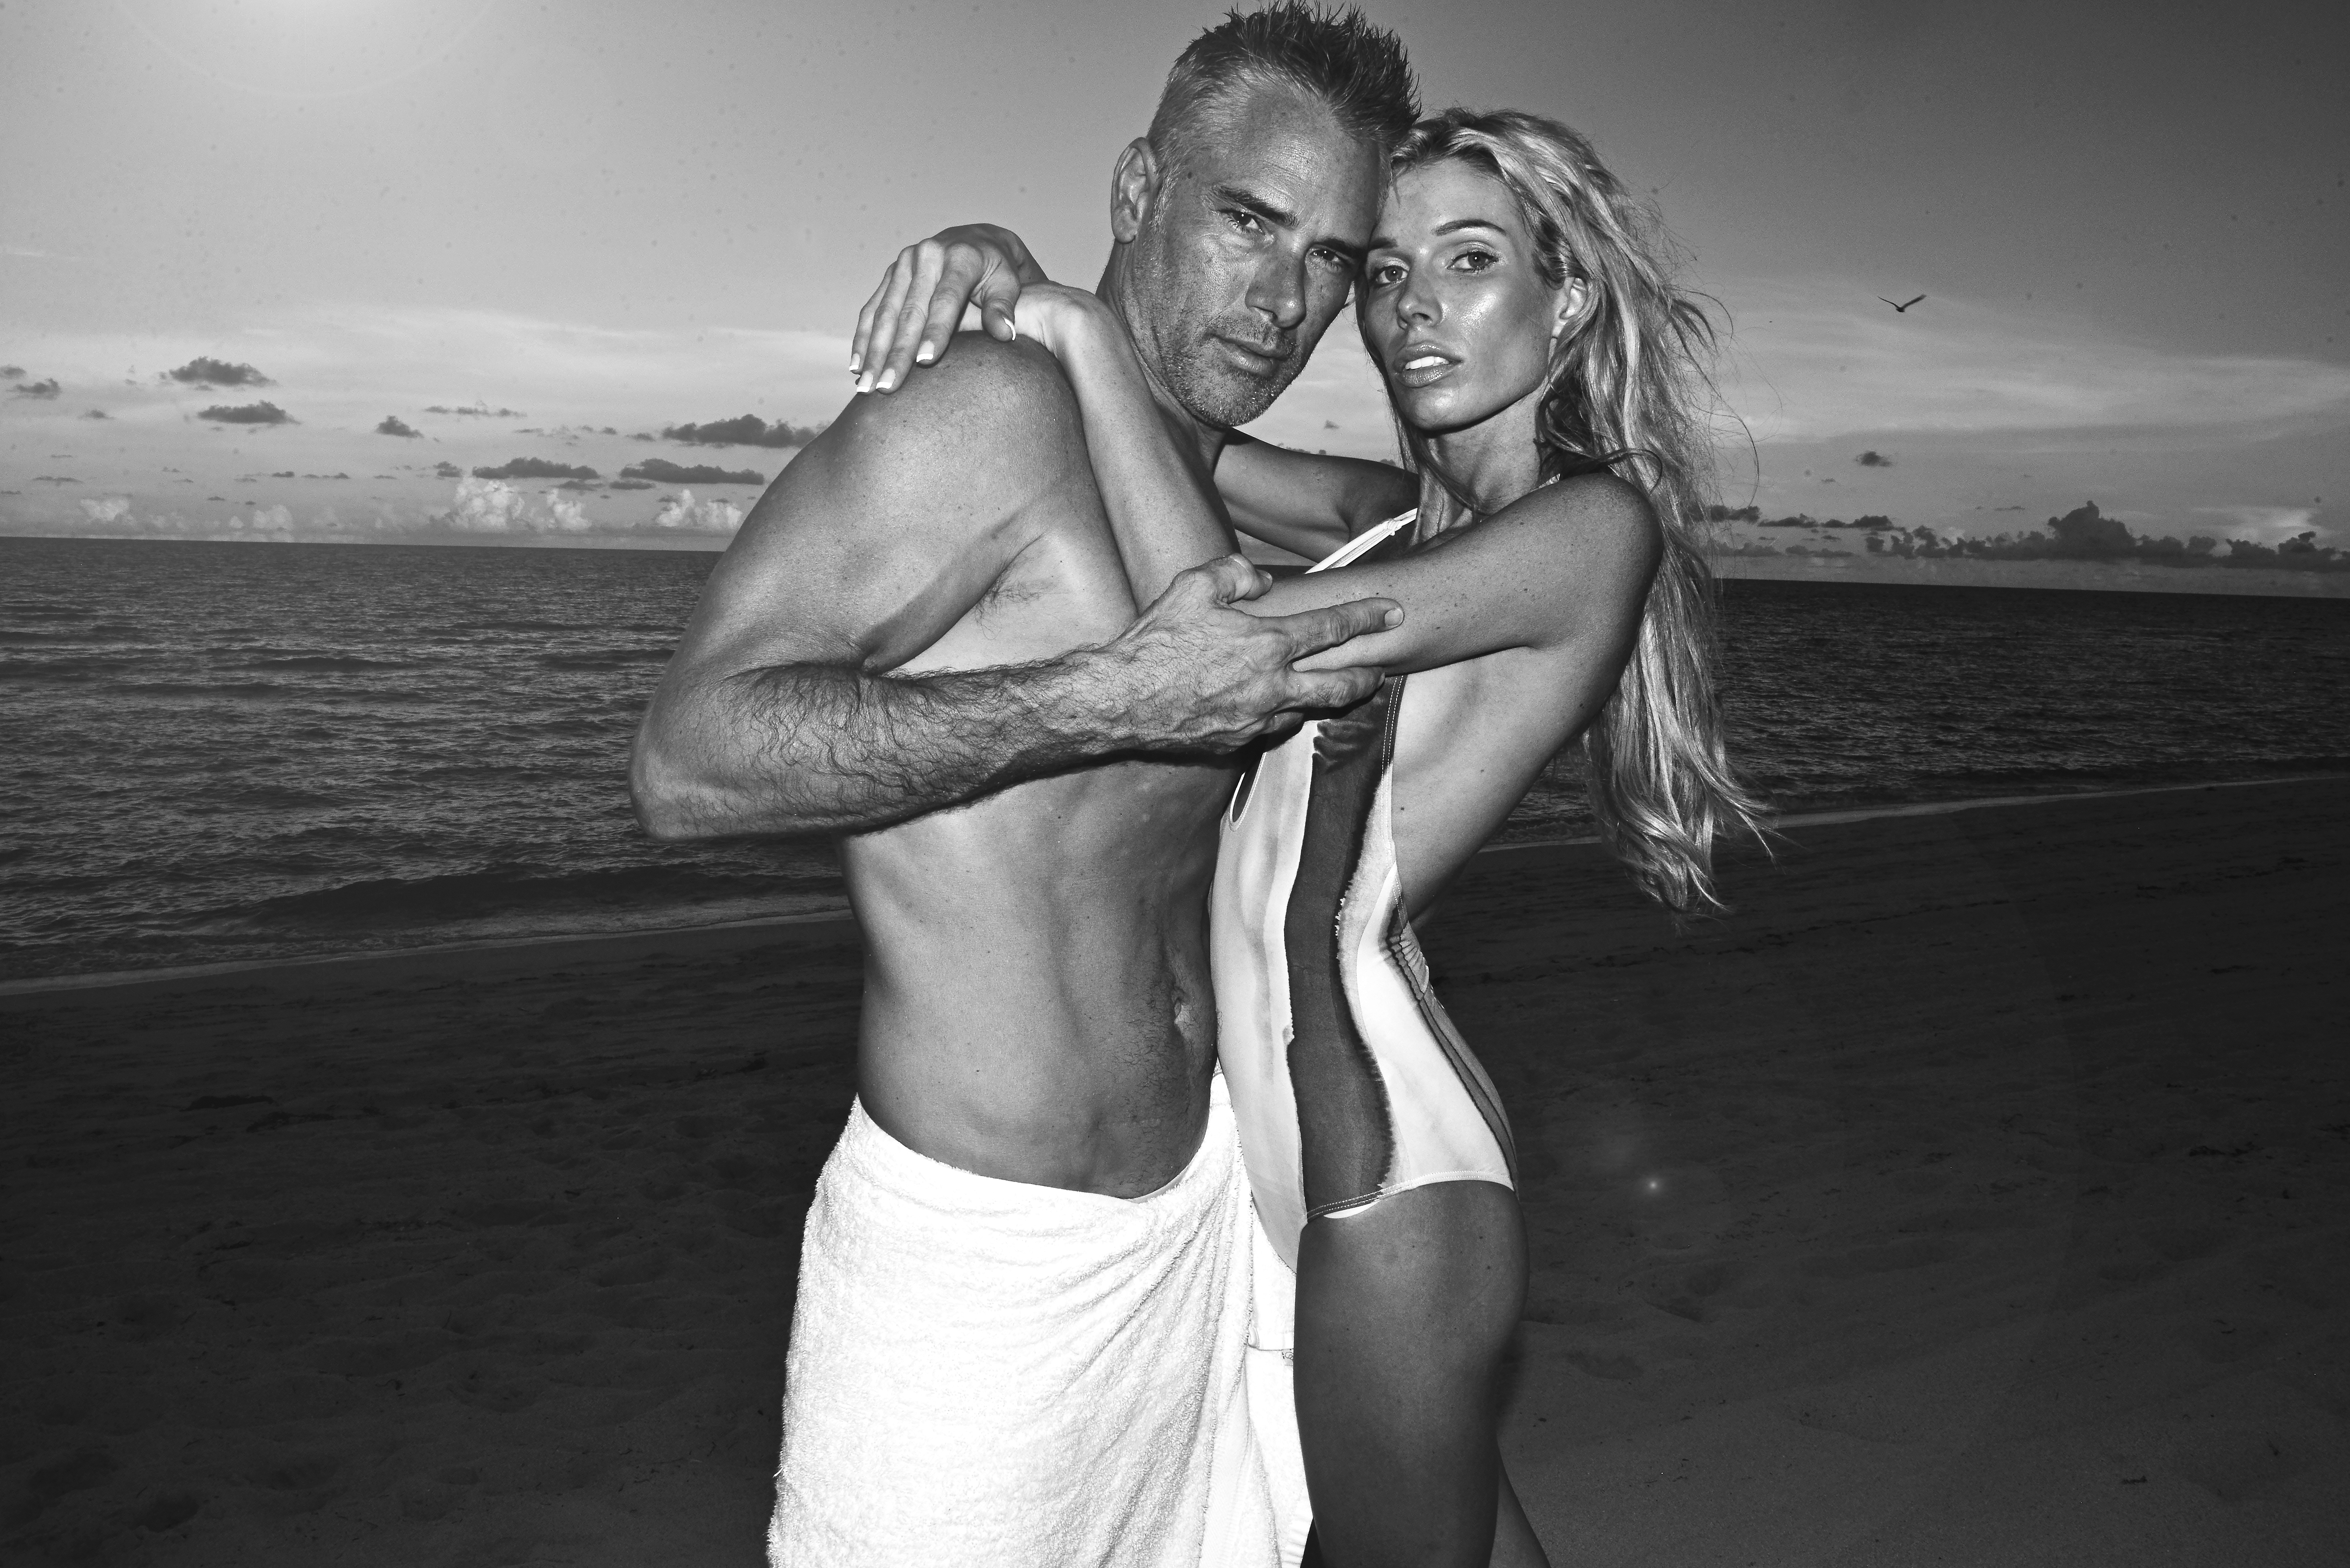
hand, man, beach, sand, ocean, person, black and white, people, woman, white, photography, vacation, male, seaside, female, love, model, young, tropical, sitting, couple, romance, romantic, black, monochrome, together, lifestyle, married, muscle, fun, happy, relationship, photograph, beauty, image, modeling, emotion, adult, interaction, abs, photo shoot, monochrome photography, couple beach, human positions, art model, supermodel